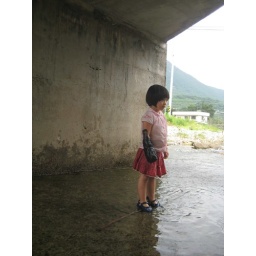
Yes, that is a black plastic bag wrapped around Holy's hand. Apparently she scrapped her fingers on something.